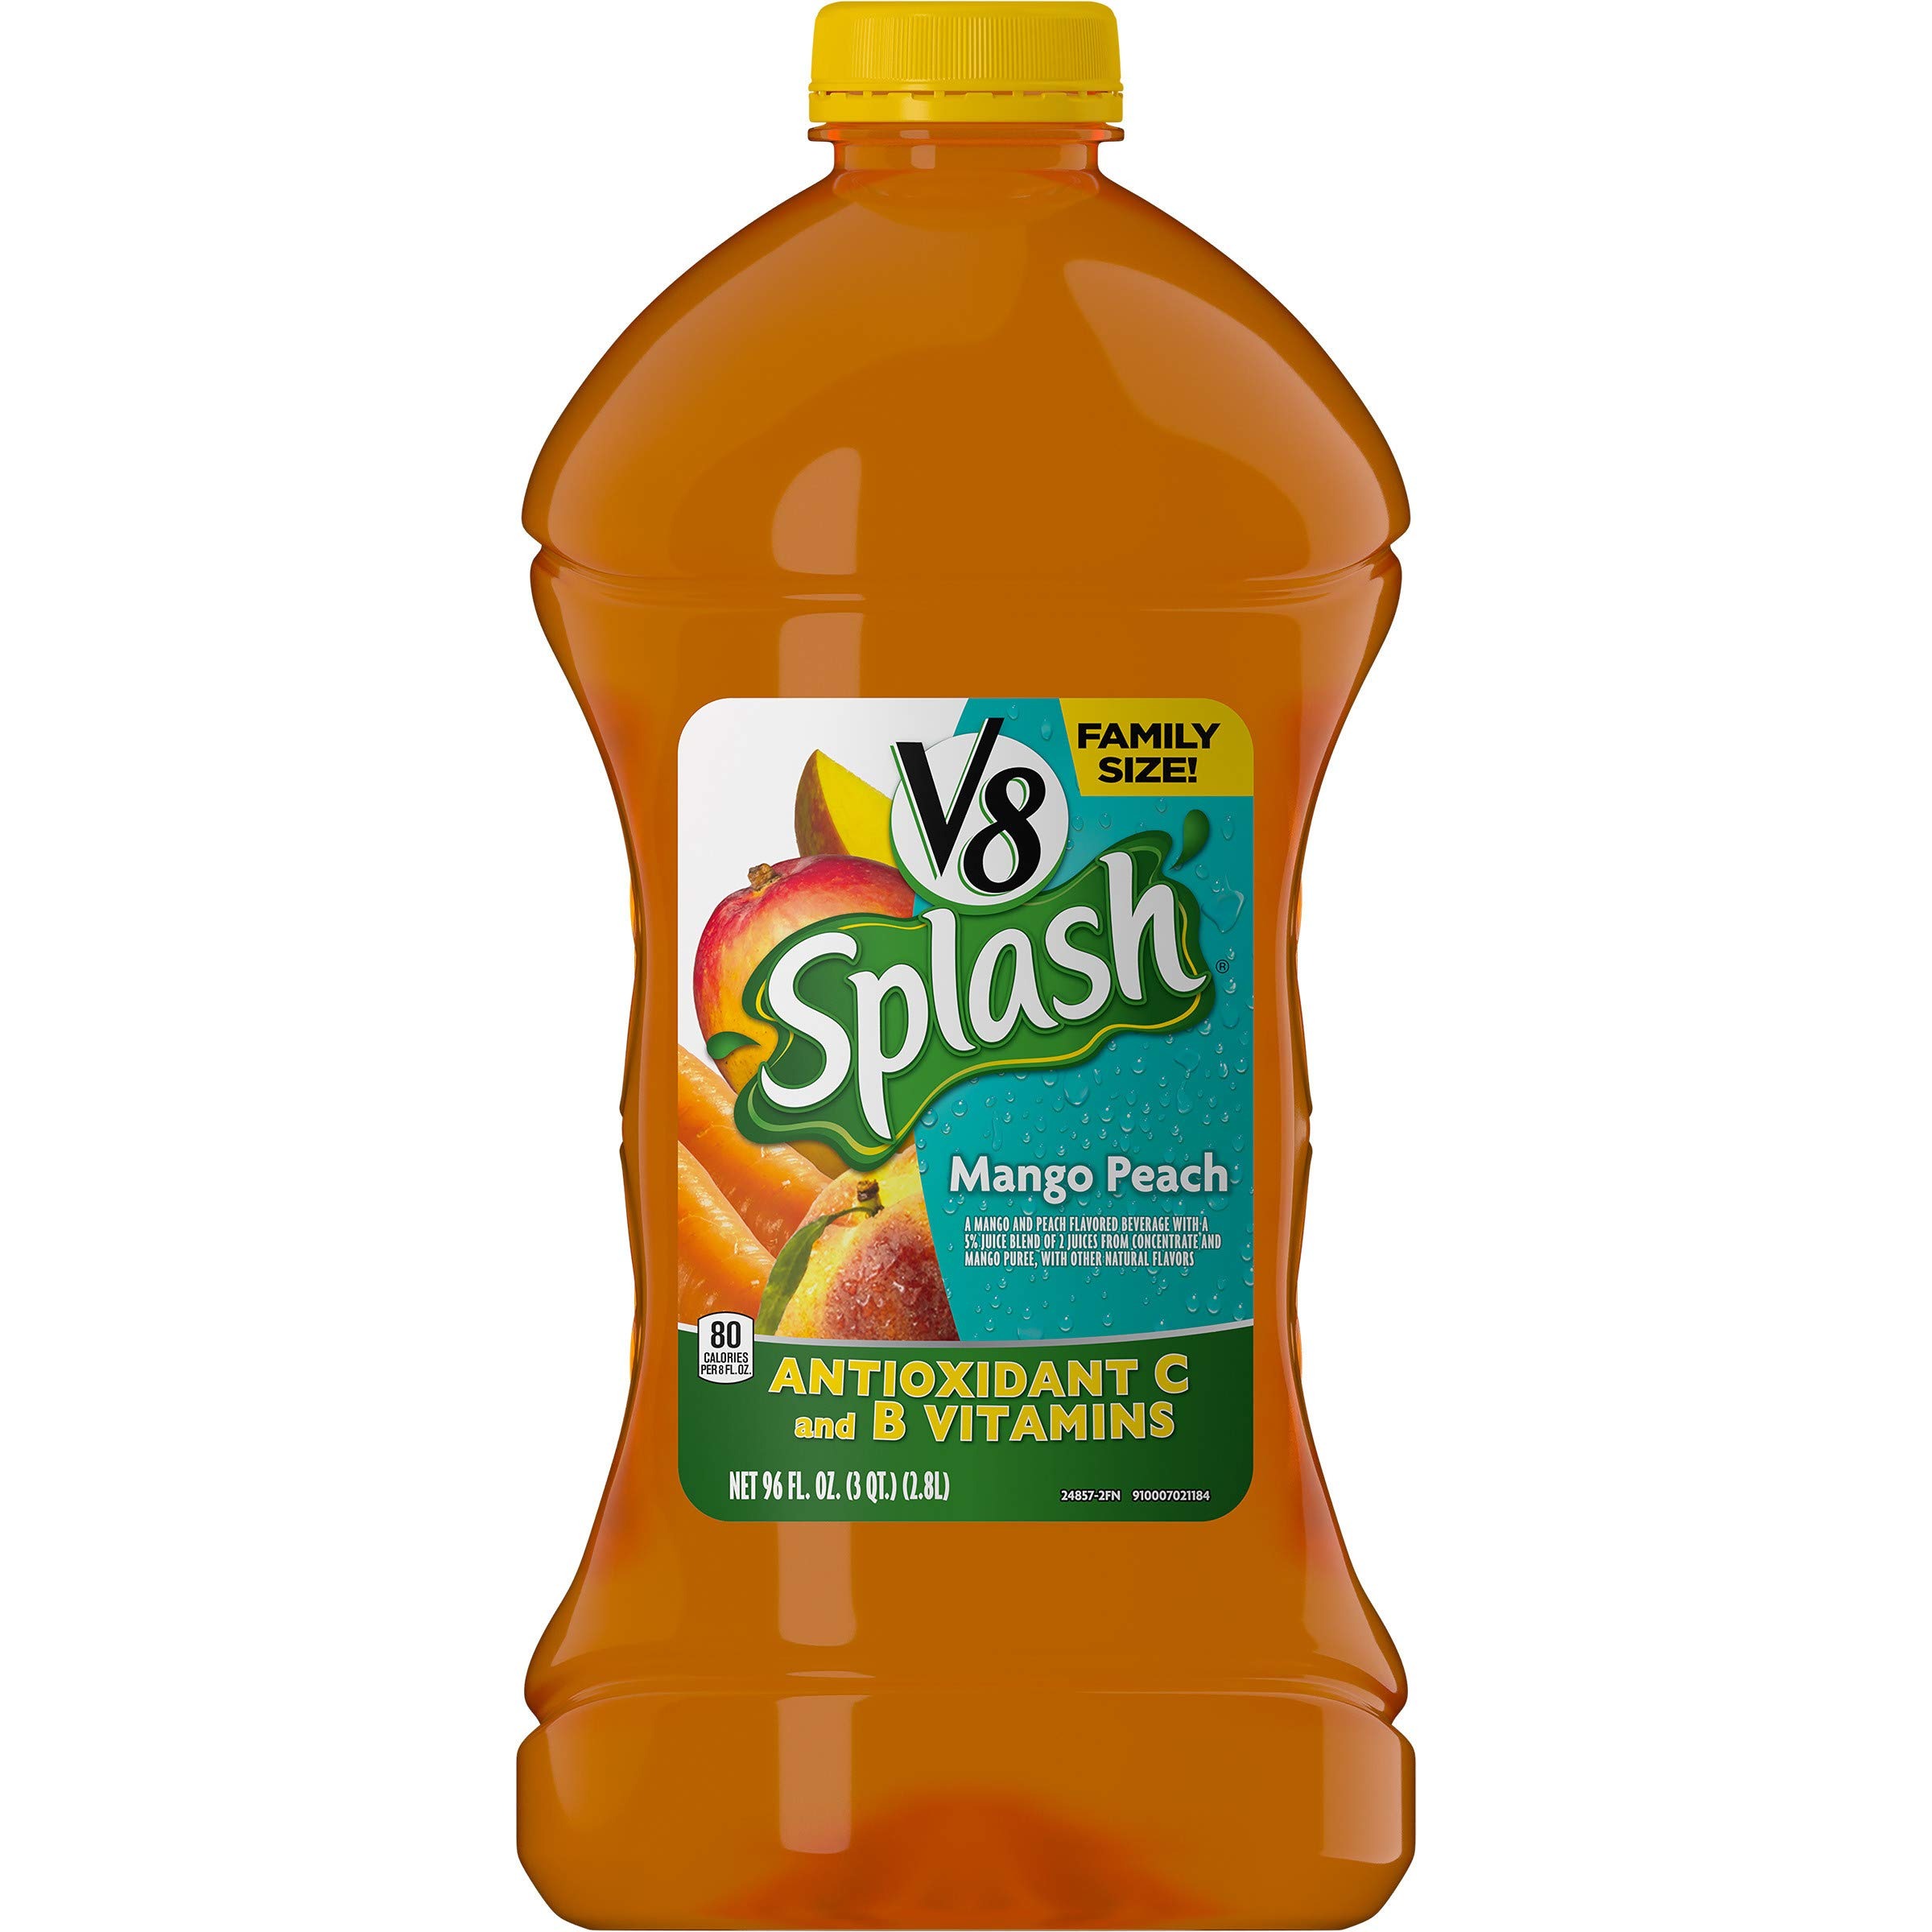
Item Name: V8 Splash Mango Peach, 96 oz.
Bullet Point 1: Antioxidant C & B vitamins
Bullet Point 2: Gluten Free
Bullet Point 3: No preservatives added
Bullet Point 4: Contains 5% juice from concentrate with delicious fruit flavors the whole family will enjoy
Bullet Point 5: 80 calories per serving
Value: 96.0
Unit: Ounce

Price: 3.44